Suchoolithus

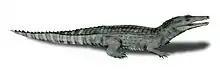
"Bernissartia", a crocodylomorph from the Lourinhã Formation, and possibly the parent of "Suchoolithus"

"Suchoolithus" is known exclusively from the upper Tithonian of the Late Jurassic Lourinhã Formation of Portugal, making it (alongside "Krokolithes dinophilus") the oldest known crocodylomorph egg. This formation, representing the deposits of river deltas and alluvial fans, has similar fauna and flora to the contemporaneous Morrison Formation in the United States and the Tendaguru Formation in Tanzania. Several types of crocodylomorphs are known from the late Jurassic of Portugal, but given the small size of the eggs, it is most likely that "Suchoolithus" were laid by one of the smaller species (perhaps less than long), such as "Bernissartia", cf. "Alligatorium", "Lisboasaurus", "Lusitanisuchus", or "Theriosuchus".